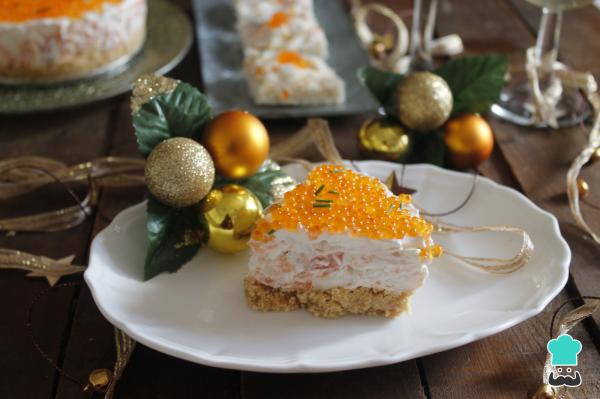
Cortamos la tarta de salmón ahumado en pequeñas porciones y servimos.